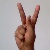
The image shows a hand gesture representing the letter 'K' in Indian Sign Language.